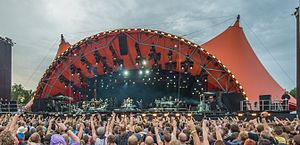
Orange Scene
Bruce Springsteen på Orange Scene i 2012.
Orange Scene er den største scene på Roskilde Festival med plads til ca. 60.000 mennesker. Scenens store orange teltdug har ligget til grund for festivalens forskellige logoer siden 1978.